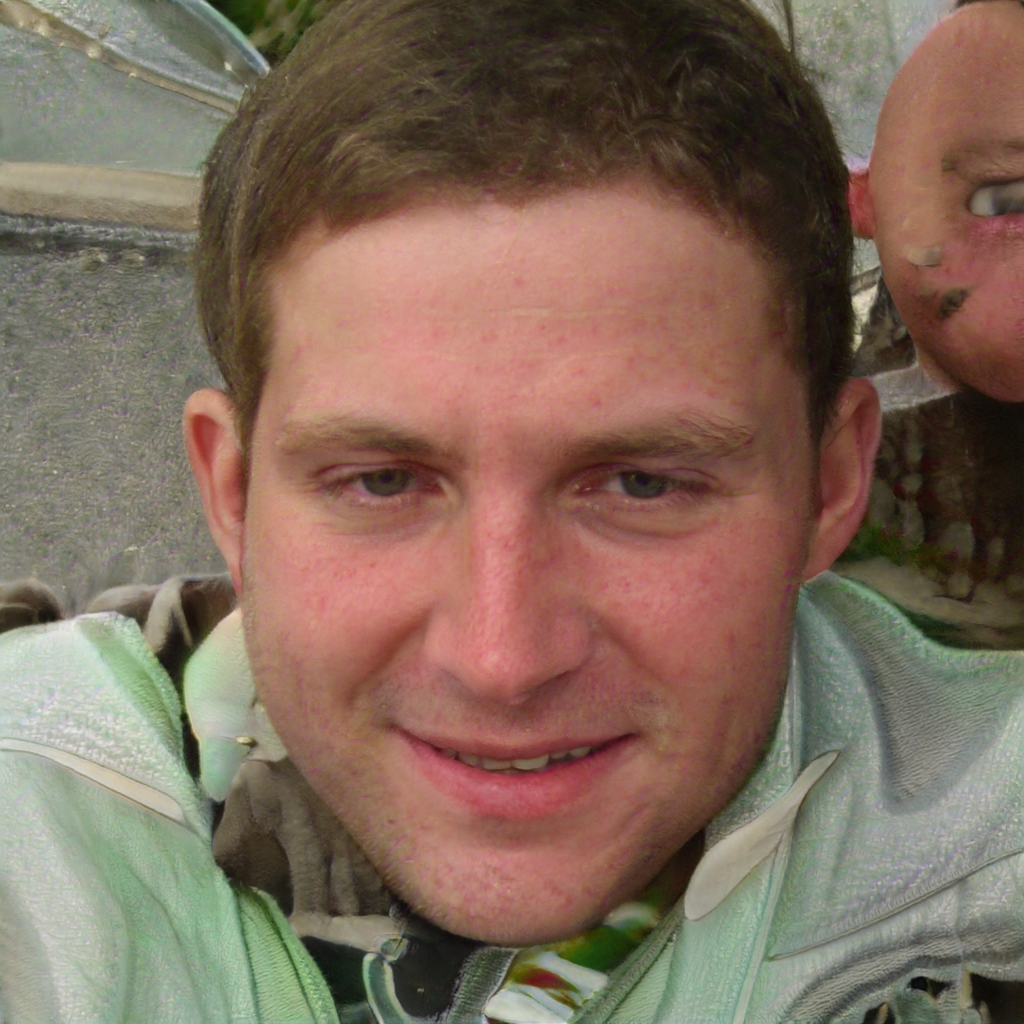
Label: Colored